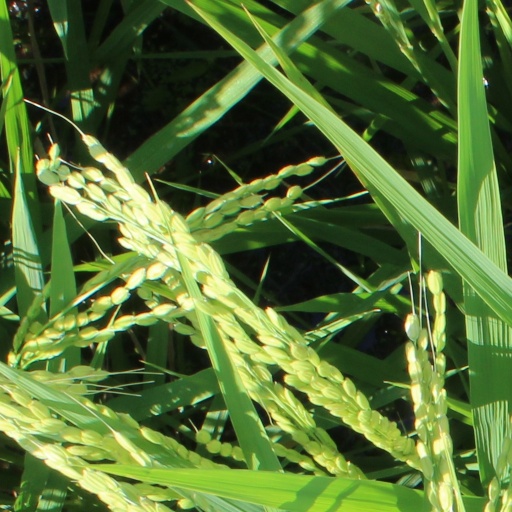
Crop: rice